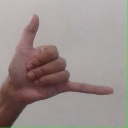
अक्षर: द